Pope Glacier

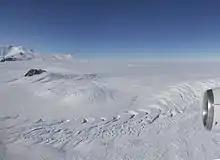
Pope Glacier in November 2016

Pope Glacier is a glacier about 20 nautical miles (37 km) long, flowing north along the west side of Mount Murphy to Crosson Ice Shelf on Walgreen Coast, in Marie Byrd Land. Mapped by United States Geological Survey (USGS) from surveys and U.S. Navy air photos, 1959–66. Named by Advisory Committee on Antarctic Names (US-ACAN) after Maj. Donald R. Pope, (CE) USA, civil engineer on the staff of the Commander, Naval Support Force, Antarctica, 1965–67. It is a tributary of Smith Glacier.